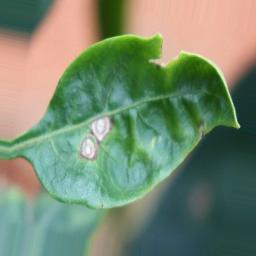
Label: cercospora